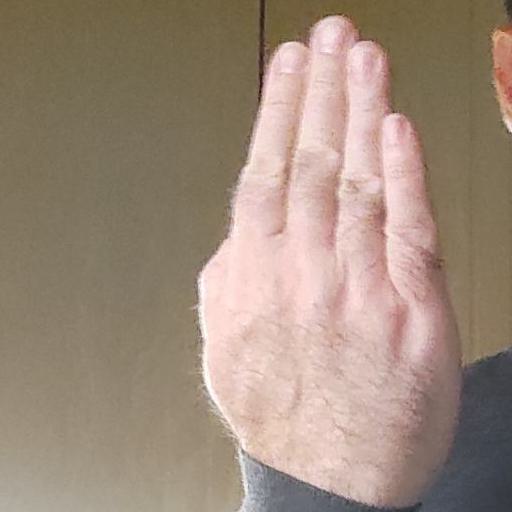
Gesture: stop_inverted